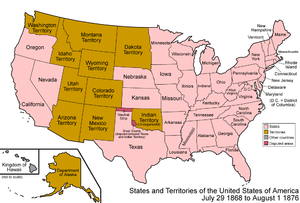
Cet article retrace la chronologie de l'évolution territoriale des États-Unis. Il liste les modifications géographiques intérieures et extérieures de ce pays.